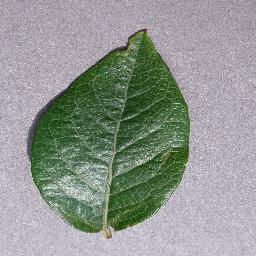
Label: Blueberry___healthy